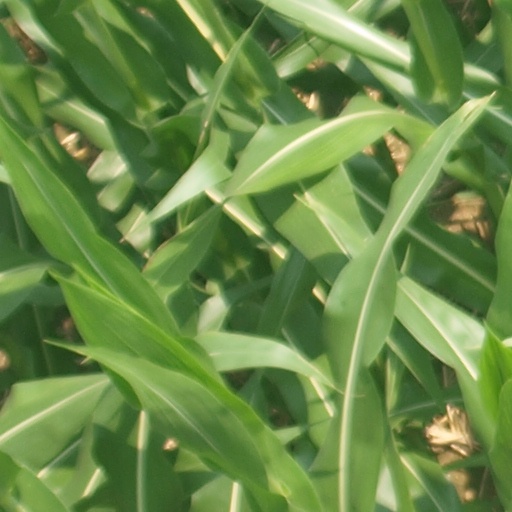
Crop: maize; corn